Lake Minong

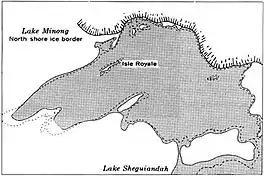
Glacial Lake Minong

Lake Minong was a proglacial lake that formed in the Lake Superior basin during the Wisconsin glaciation around 10,000 B.P. This was the last glacial advance that entered Michigan and covered only part of the upper peninsula. Lake Minong occurred in the eastern corner of the Lake Superior basin while Lake Duluth was in the western end. The lakes became separated when the glacier reached the upper peninsula. Lake Minong expanded to the north as the ice retreated after 9,800 B.P. When the ice retreated from the Keweenaw Peninsula, Lake Duluth merged into Lake Minong.